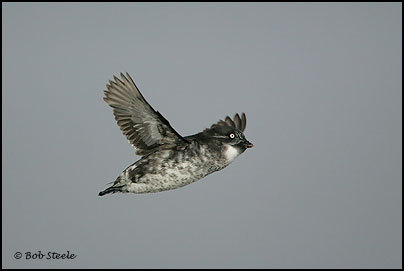
this bird has a rather big body compared to the head. it is black and white, the head is black.
small bird with white eyes, throat is white, secondaries and tail are grey, belly, breast and abdomen are white with black spots.
the bird has a white eye ring with it's abdomen and breast mostly covered in white but with black patches.
the bird has a white eyering and white breast, belly, abdomen area but with a lot of black patches.
this bird has large white eyes with a black pupil, its head is small compared to its body.
this black and white bird has a pointy beak.
this bird has a white spotted belly with black wings and a bright white eye.
this bird has wings that are black and has a short bill
this bird has wings that are black and has a white belly
this large white and gray bird has mottled gray and black wing feathers.
Species: Least Auklet